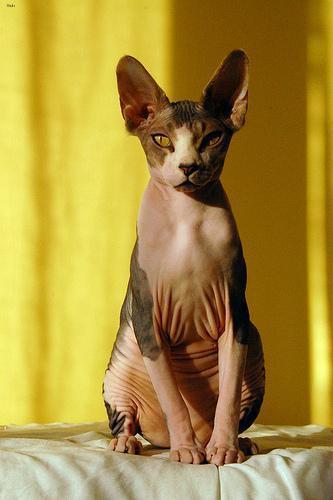
Sphynx